Levengi

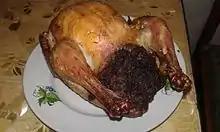
Stuffed chicken

The stuffing is prepared by mincing the onions, squeezing them into a cloth to remove the left over juice and mixing all ingredients (crushed walnuts, onions, raisins, narsharab).The chicken is rubbed with salt and pepper, stuffed with the levengi, and sewed shut"." The exterior is rubbed with vegetable oil and cherry-plum paste before baking.